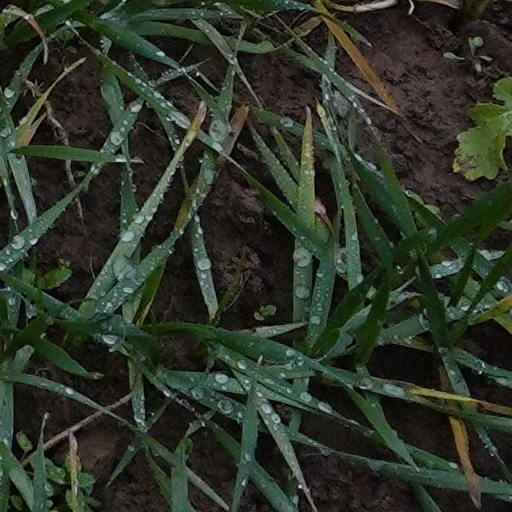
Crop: wheat